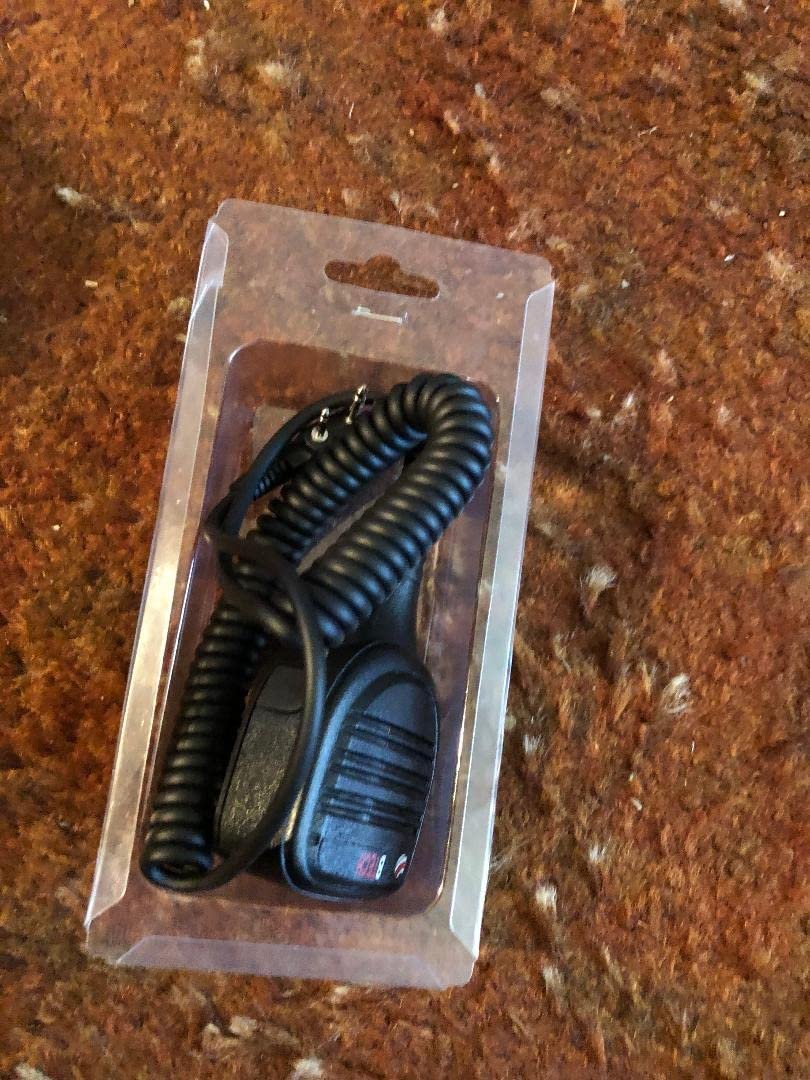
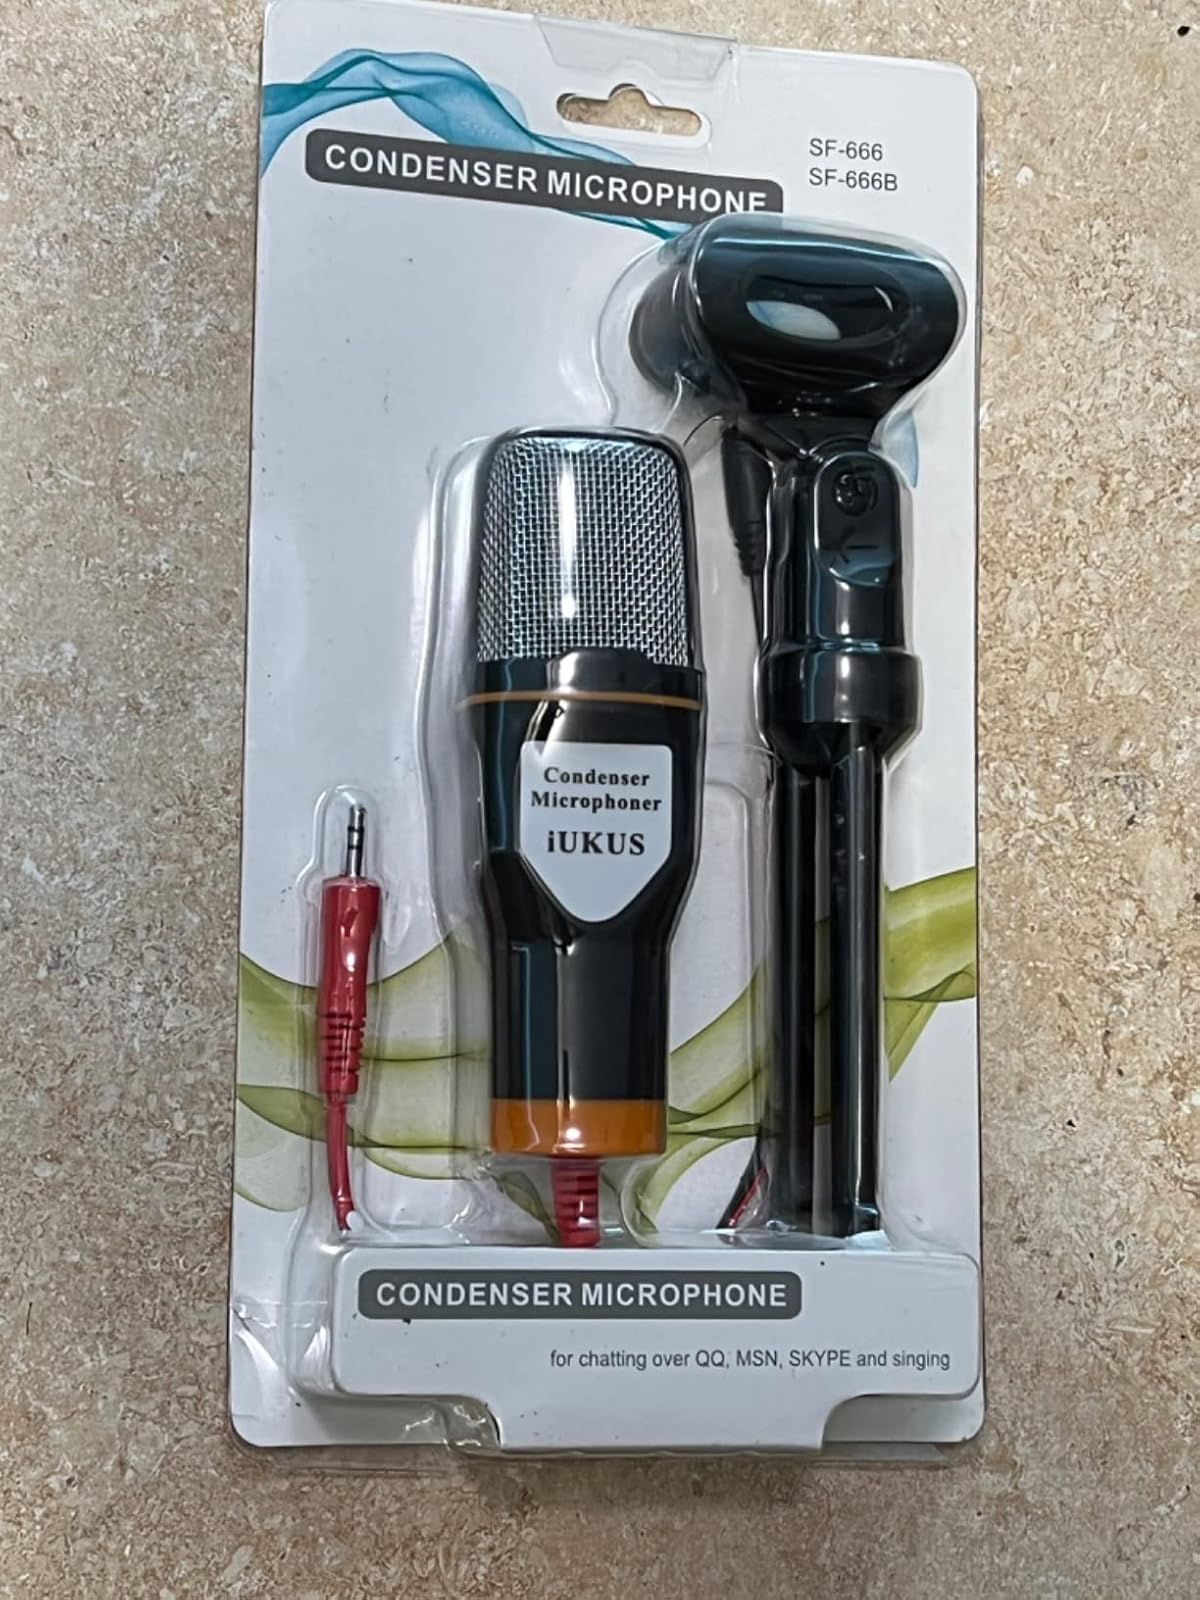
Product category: microphone
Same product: no